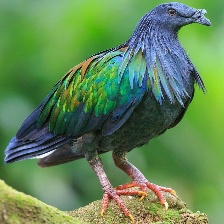
Species: NICOBAR PIGEON
Scientific name: CALOENAS NICOBARICA